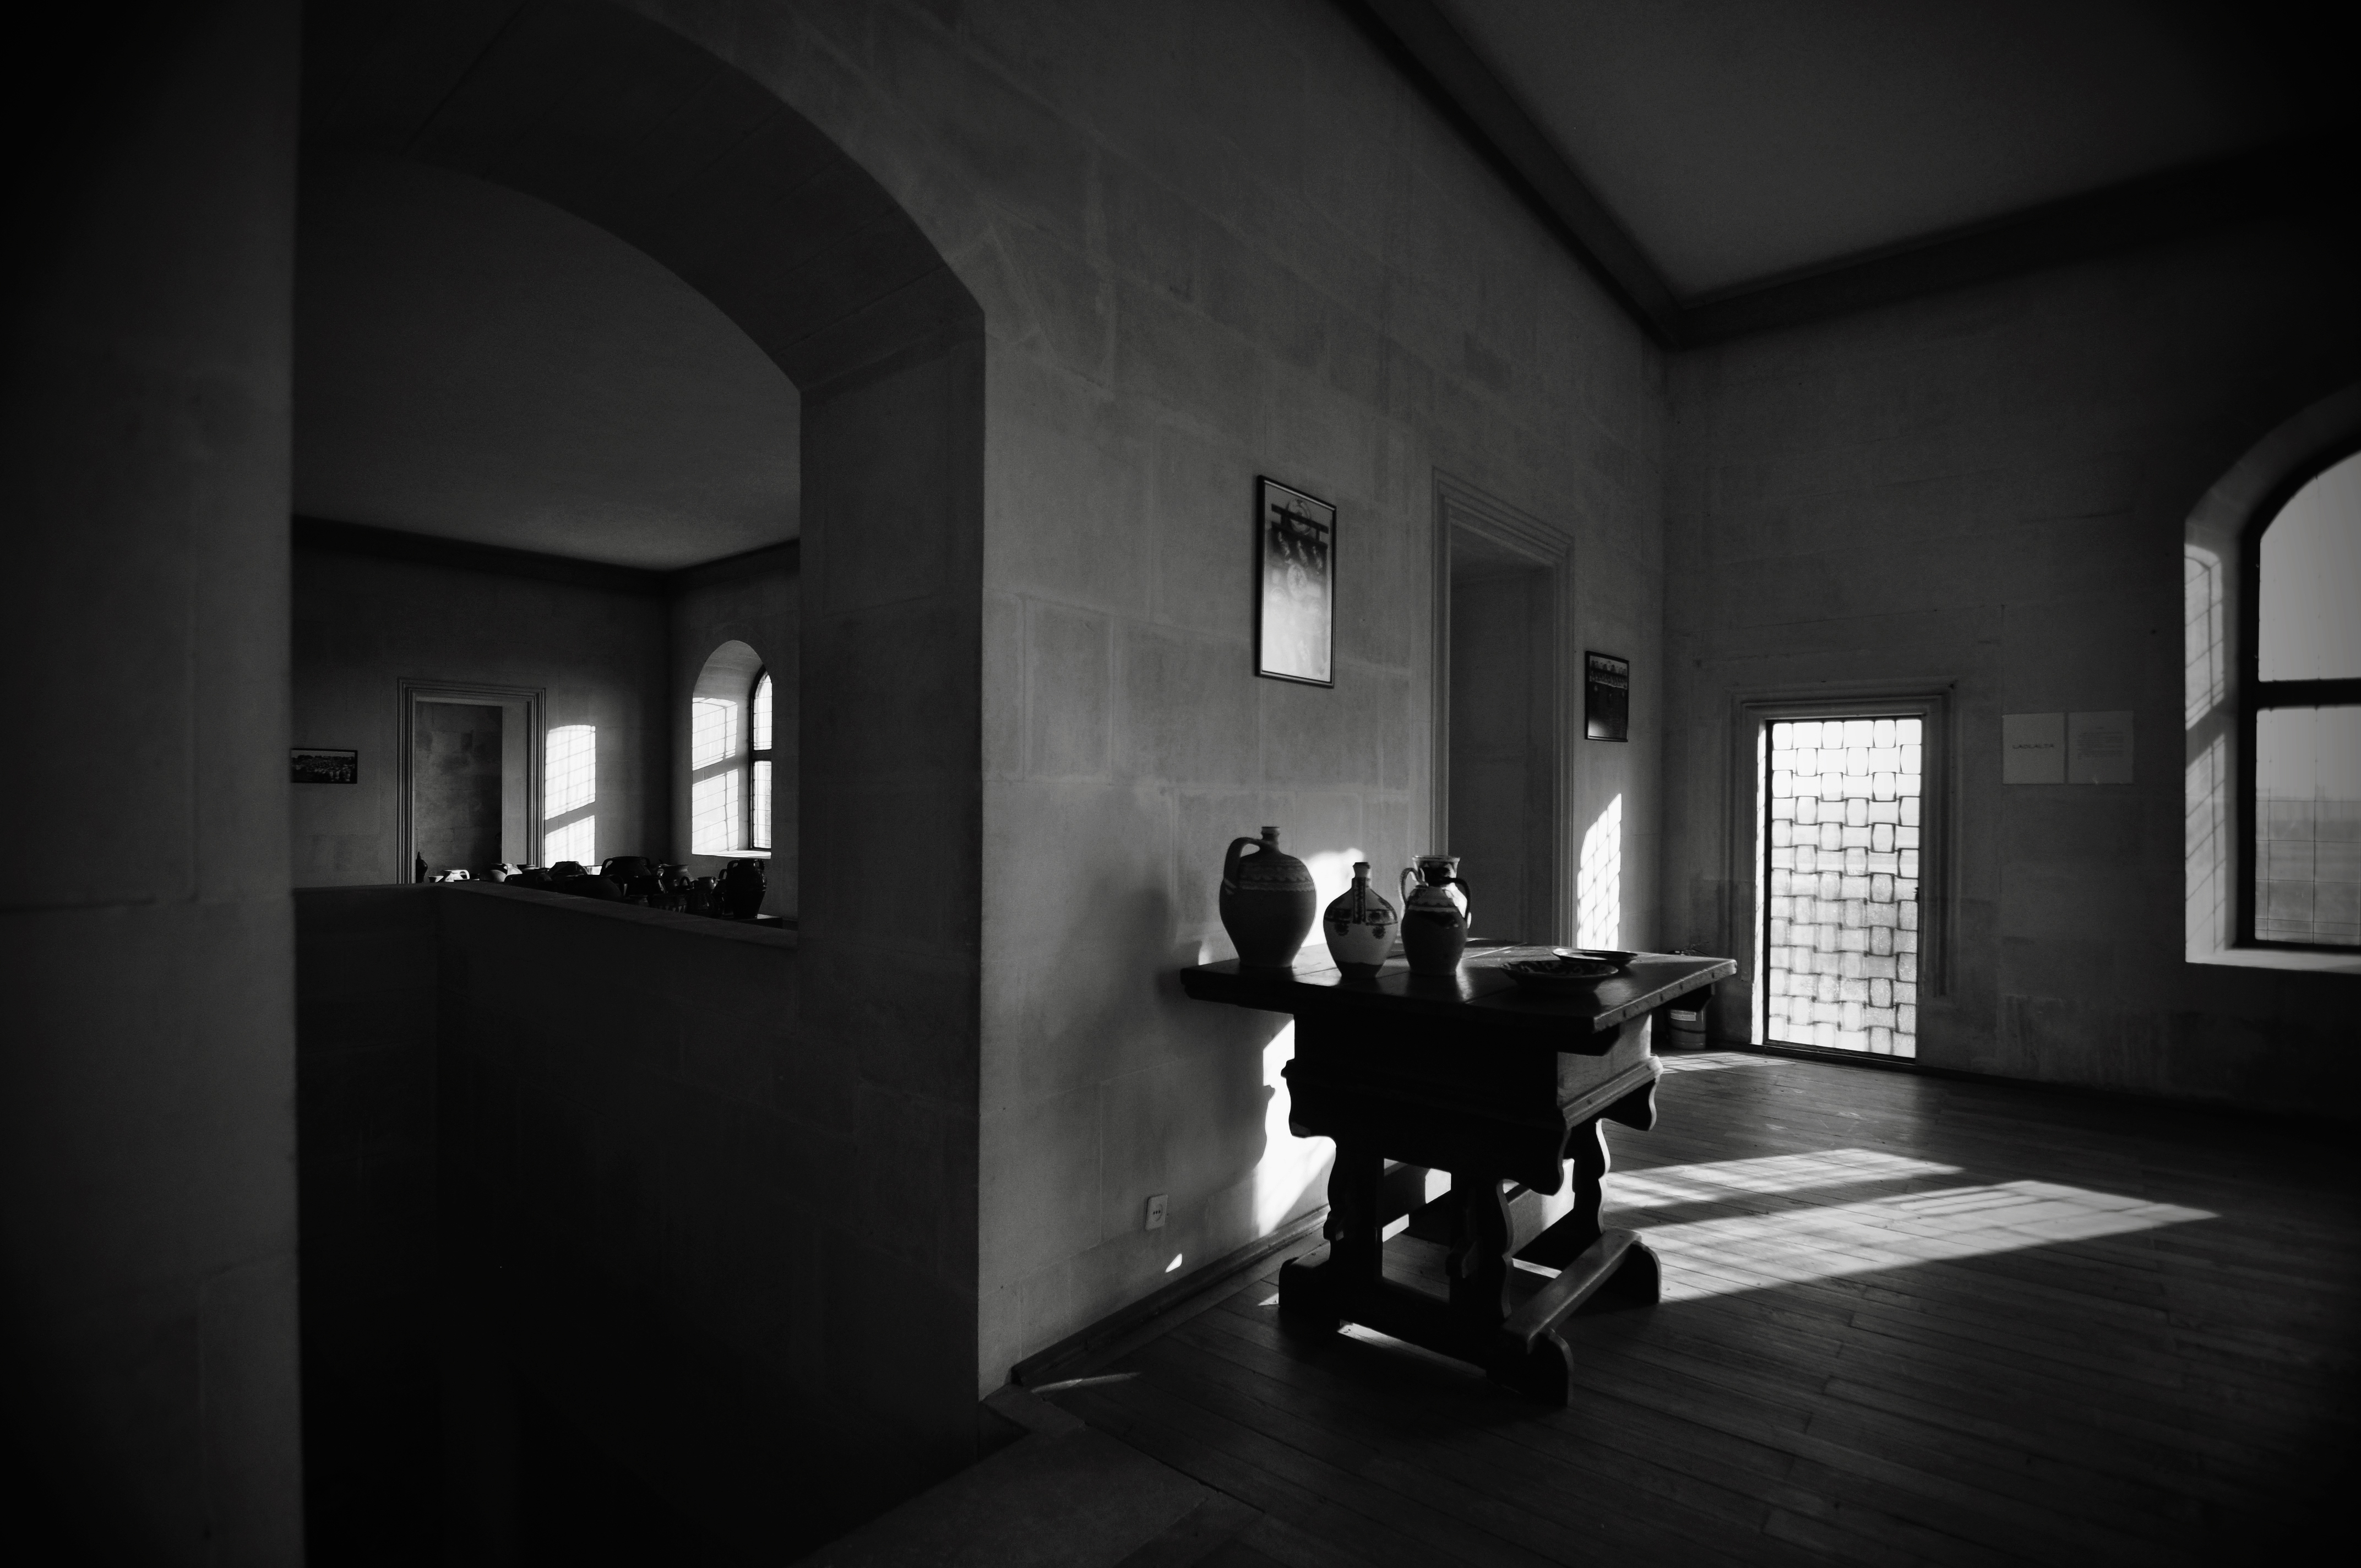
light, black and white, architecture, white, photography, manor, house, interior, stone, monument, photo, village, museum, hall, darkness, black, monochrome, lighting, interior design, photos, de, casa, fotografie, image, tourist attraction, romania, arhitectura, wallachia, muntenia, lumina, romanian, patrimoniu, piatra, muzeu, sat, conac, arges, comuna, giurgiu, muzeultaranuluiroman, heresti, nasturel, mateibasarab, conacul, muzeultaranului, herescu, herasti, udristenasturel, lmigriima1501301, casaudri te icazann sturelherescu, monochrome photography